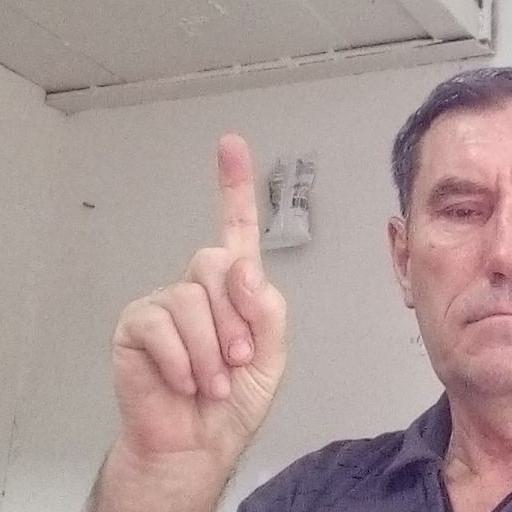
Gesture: one